Anton Fehr

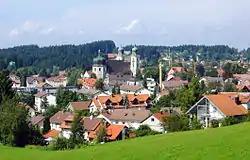
Fehr lived the majority of his life in Lindenberg im Allgäu, which earned him the honorary nickname "König des Allgäus" (King of Allgäu) and he was awarded with honorary citizenship.

On 27 June 1924, two years after being Reich Minister, he was appointed in Heinrich Held's cabinet.